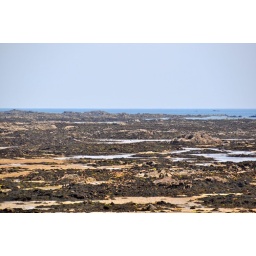
The east coast of Jersey has unusual rock formations; we also have one of the biggest tidal ranges in the world.